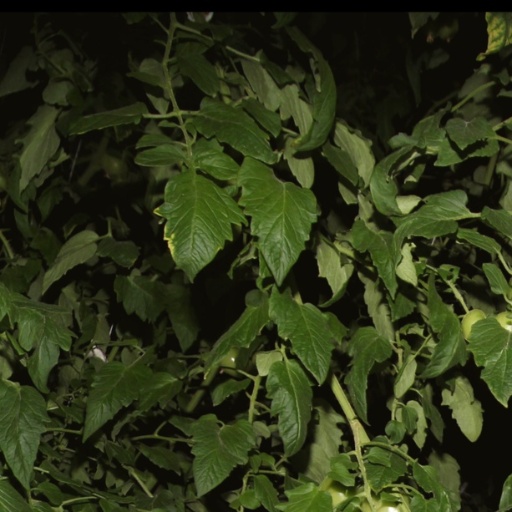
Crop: tomato